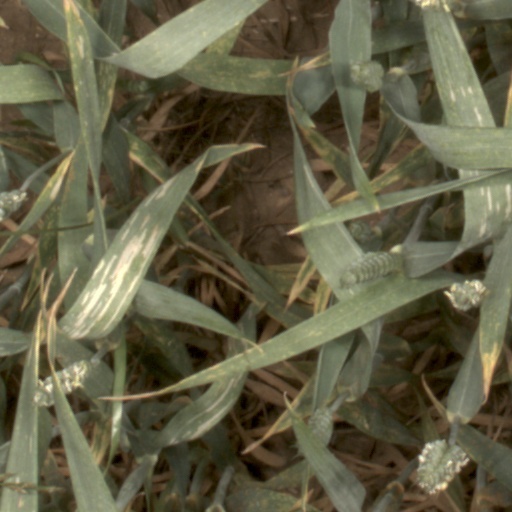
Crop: wheat